Western astrology

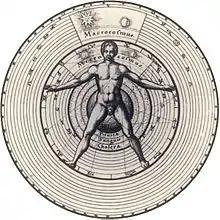
Robert Fludd's 16th-century illustration of man the microcosm within the universal macrocosm

In modern Western astrology the planets represent basic drives or impulses in the human psyche. These planets differ from the definition of a planet in astronomy in that the Sun, Moon, and recently, Pluto are all considered to be planets for the purposes of astrology. Each planet is also said to be the ruler of one or two zodiac signs. The three outer planets (Uranus, Neptune, Pluto) have each been assigned rulership of a zodiac sign by astrologers. Traditionally rulership of the signs was, according to Ptolemy, based on seasonal derivations and astronomical measurement, whereby the luminaries being the brightest planets were given rulership of the brightest months of the year and Saturn the coldest furthest classical planet was given to the coldest months of the year, with the other planets ruling the remaining signs as per astronomical measurement. It is noteworthy that the modern rulerships do not follow the same logic.